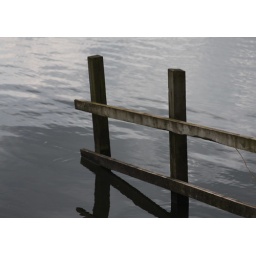
fence in water